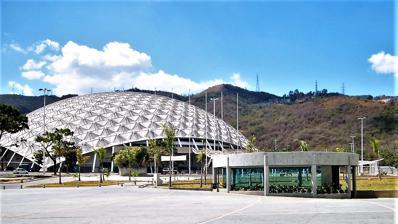
Building: Poliedro de Caracas
Country: Venezuela
Year built: 1974
Indoor sporting arena located in Venezuela Poliedro de Caracas The exterior of Poliedro de Caracas. Location Caracas , Venezuela Coordinates 10°26′01″N 66°56′18″W / 10.4337°N 66.9384°W / 10.4337; -66.9384 Owner Polyhedron Foundation of Caracas (Venezuelan State) Capacity Concerts : 20,000 Sports : 13,500 Construction Opened March 26, 1974 Renovated 2013 Architect Jimmy Alcock Tenants 2013 FIBA AmeriCup The Poliedro de Caracas ("Caracas Polyhedron Arena") is an indoor sports arena , located on the grounds adjacent to Hipodromo La Rinconada , in Caracas , Venezuela . It was designed by architect Thomas C. Howard of Synergetics, Inc., in Raleigh, NC, in 1971. However, the geodesic dome was not concluded, until 1974, when US firm Charter Industries, along with Synergetics, Inc. designed and manufactured the geodesic dome in Raleigh, NC. It is housed beneath a geodesic dome , with a capacity of 20,000 people for concerts and 13,500 people for sporting events. The arena is used for concerts, sporting events such as basketball , volleyball , boxing , ice skating shows, and for circuses , and trade expositions, like auto shows, and expomuebles (furniture). Lately, it has also been used for government-sponsored political events. American Pop-star Michael Jackson was to perform a concert on 12 November 1993 but was cancelled due to his health problems. Rent rates for Poliedro de Caracas on concerts and some sporting events ranges from $400-$1000 per day History Poliedro de Caracas was finished in 1974, and officially inaugurated with the fight between George Foreman and Ken Norton , on March 26, 1974. It also served as the stage for many local acts, like Melissa, Yordano and Ilan Chester, among others, in addition to international acts that visited Venezuela. One of the main events that took place each year in El Poliedro (up to 2009, 2013 and since 2022), is the Miss Venezuela beauty pageant . The Poliedro was the main venue of the 2013 FIBA AmeriCup , which determined the final four participants of the 2014 FIBA World Cup . Top concerts Inside view of the Poliedro de Caracas in 2013 The following is an incomplete list of the most famous artists who have performed at the Poliedro de Caracas : Country Artist Year USA The Jackson 5 1977 UK Peter Frampton 1980 UK The Police 1981 UK Queen 1981 CUB Irakere 1981 CAN Saga 1982 USA Van Halen 1983 PRI Héctor Lavoe 1983 USA Joan Jett 1984 CAN Saga 1984 ESP Obús 1984 ESP Mecano 1987 USA VEN Quiet Riot & Franklin Holland Proyect 1986 CAN Saga 1988 ESP Mecano 1989 USA Cyndi Lauper 1989 ARG Soda Stereo 1991 USA REO Speedwagon 1991 COL Kraken 1991 ITA Luciano Pavarotti 1991 ESP Mecano 1992 UK Marillion 1992 USA Guns N' Roses November 25, 1992 UK VEN Iron Maiden & Gillman 1992 USA REO Speedwagon 1992 CUB Gloria Estefan 1992 ARG Soda Stereo 1993 UK Jon Anderson 1993 USA Michael Jackson (cancelled) 1993 USA Poison 1993 GER VEN Scorpions & Arkangel 1994 USA Whitney Houston 1994 SWE Roxette 1995 ARG COL Soda Stereo & Aterciopelados 1995 ARG Charly García 1995 ITA Laura Pausini 1997 MEX Luis Miguel 1999 USA VEN Metallica & Gillman 1999 UK UB40 1999 COL Aterciopelados 1999 CAN Alanis Morissette 1999 COL Shakira 2000 UK Eric Clapton 2001 USA Backstreet Boys 2001 COL Shakira 2003 USA Dream Theater 2005 USA Hilary Duff 2005 USA VEN Slipknot & Candy 66 2005 GER Helloween 2006 USA Slayer 2006 USA Deftones 2006 UK Jamiroquai 2006 FRA Manu Chao 2006 UK Fatboy Slim 2006 UK Motörhead 2007 MEX Luis Miguel 2007 USA Incubus 2008 USA My Chemical Romance 2008 USA Nine Inch Nails 2008 AUS Kylie Minogue 2008 USA VEN Guns N' Roses & Los Pixel 2010 USA Aerosmith 2010 CAN Cirque du Soleil 2013 USA The Illusionists 2013 USA Aerosmith 2013 COL Aterciopelados 2014 NED Nicky Romero 2014 USA Romeo Santos 2014 ENG COL VEN ARG Carcass , Masacre, Krueger, Rata Blanca & Escudo 2014 MEX USA Brujeria & Dia De Los Muertos 2015 See also La Rinconada Hippodrome References